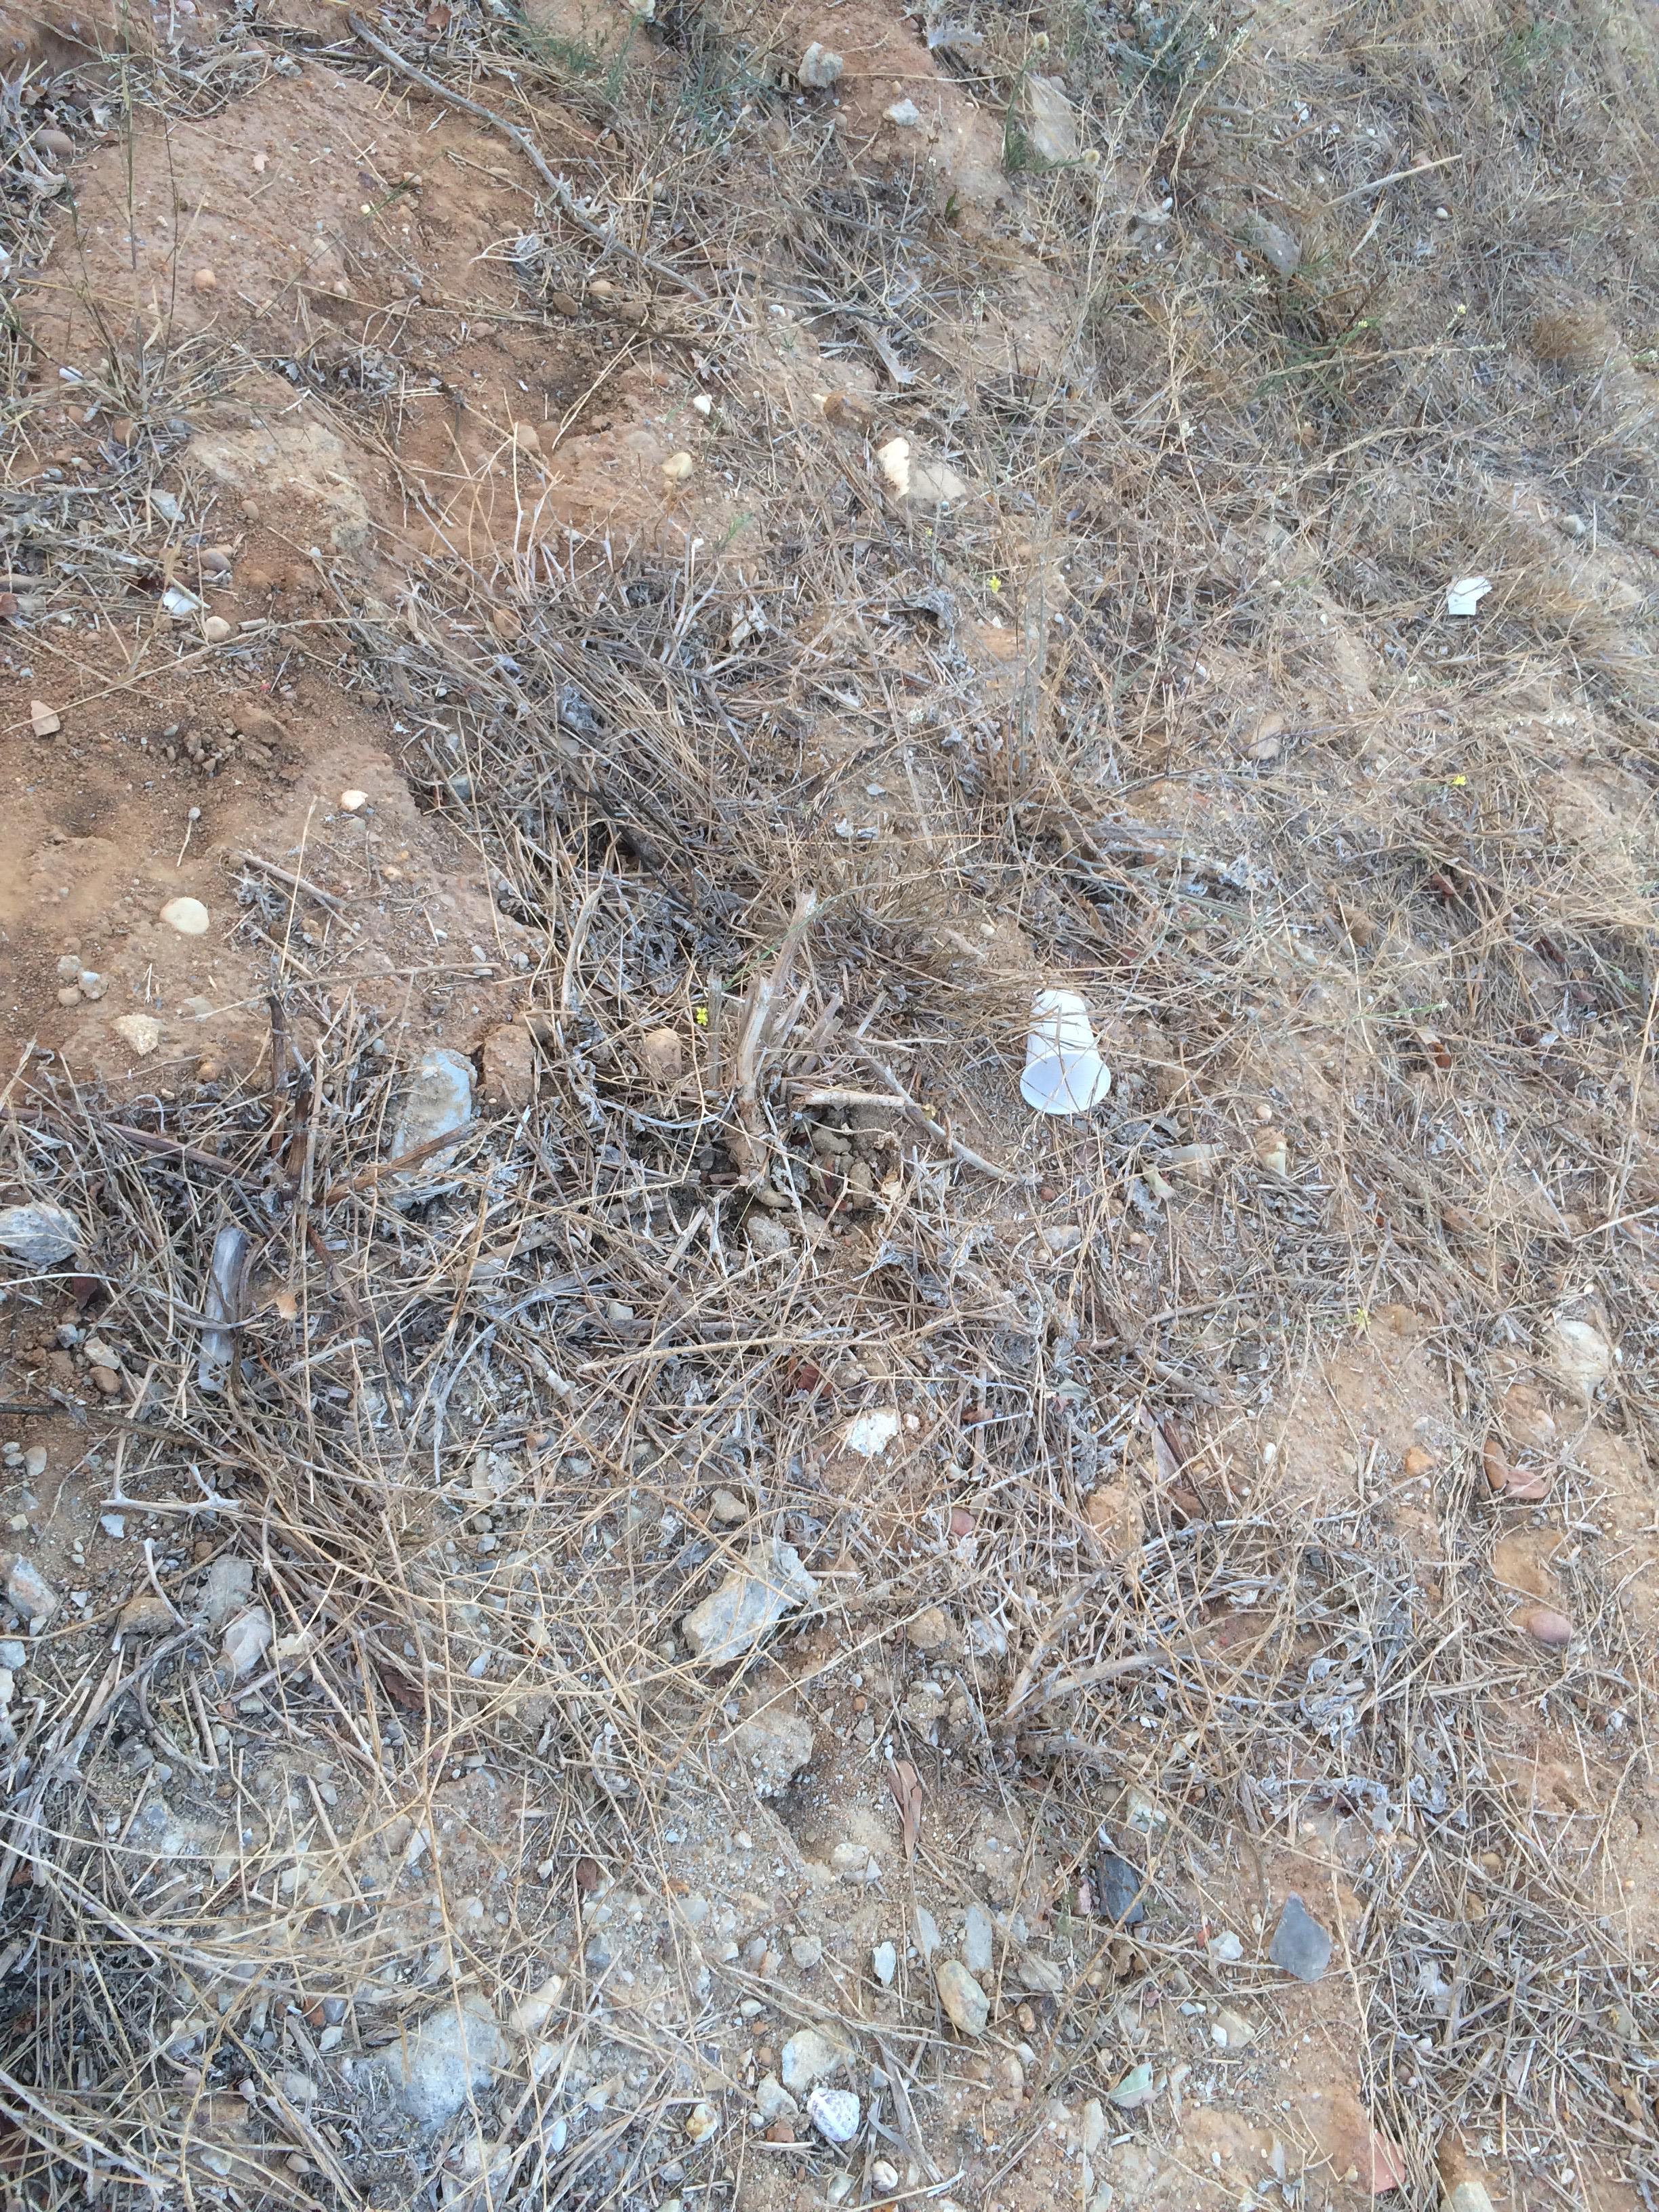
Object: Disposable plastic cup (Cup)

Object: Unlabeled litter (Unlabeled litter)